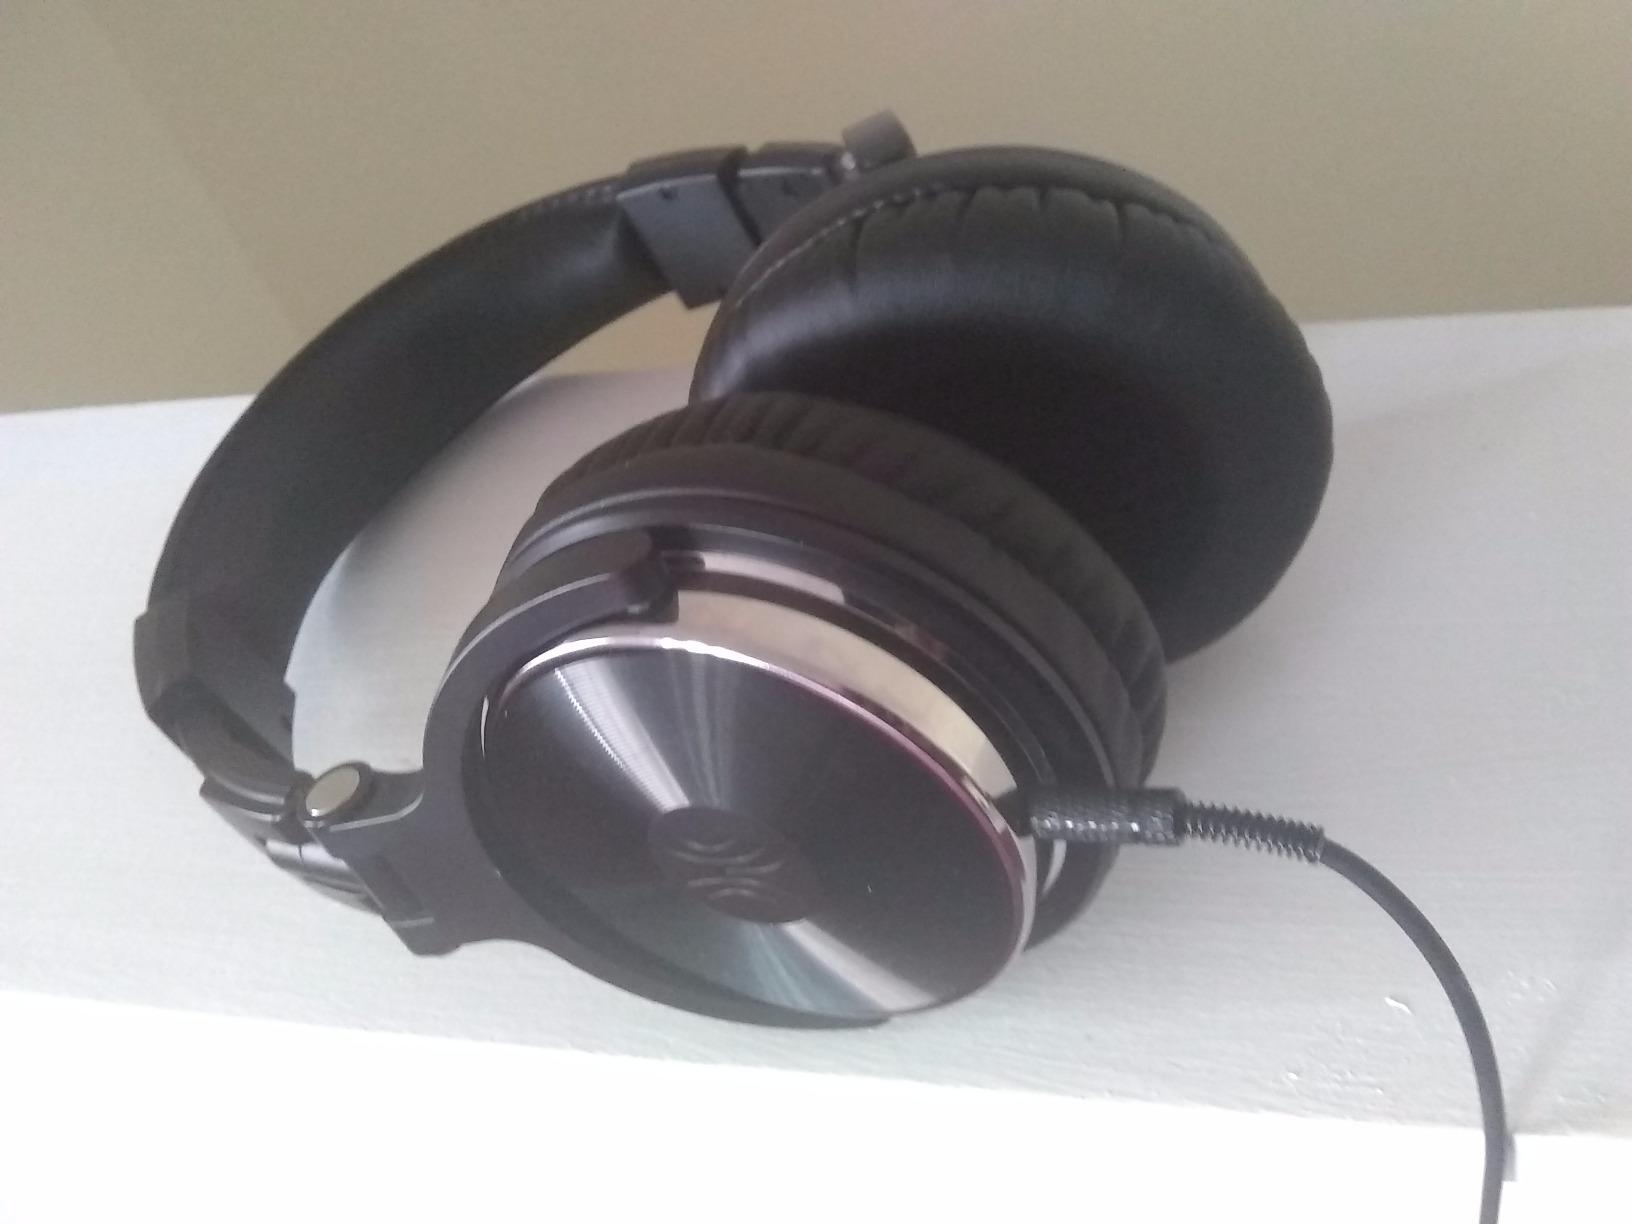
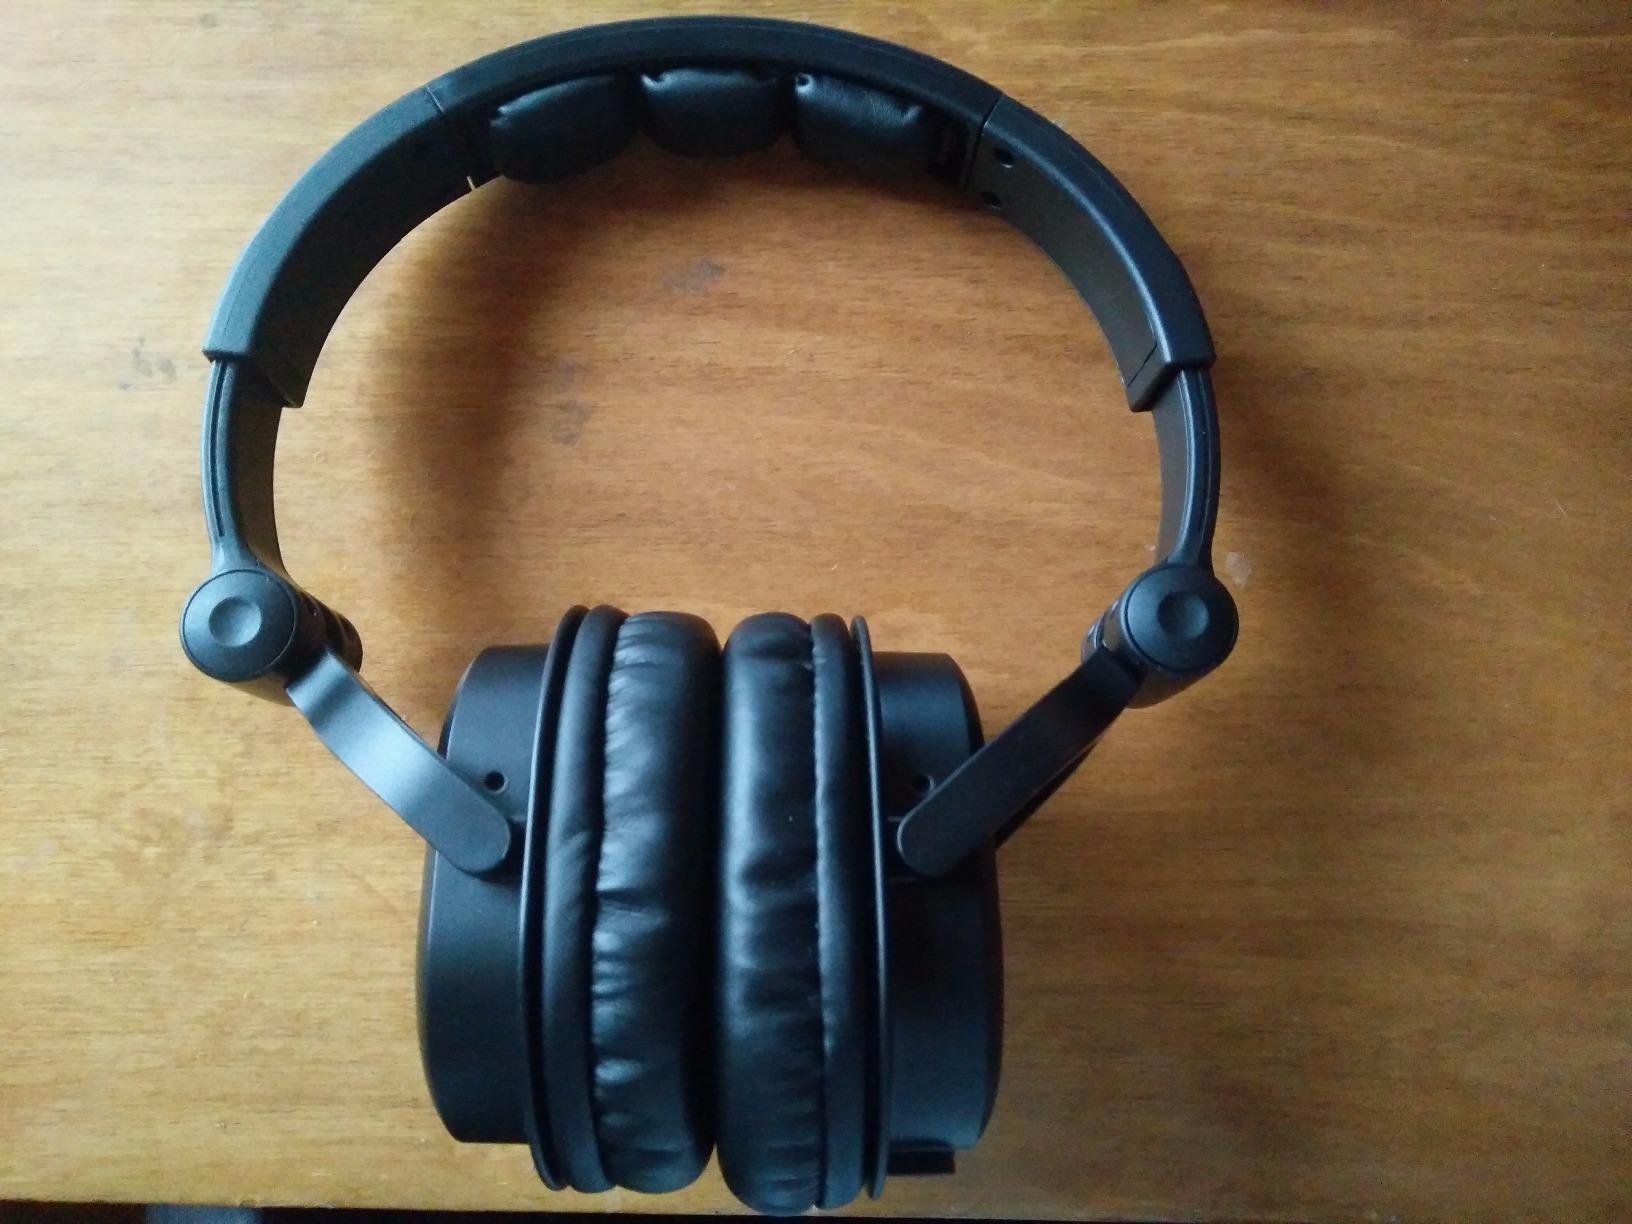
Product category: headphones
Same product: no